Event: Nepal Earthquake
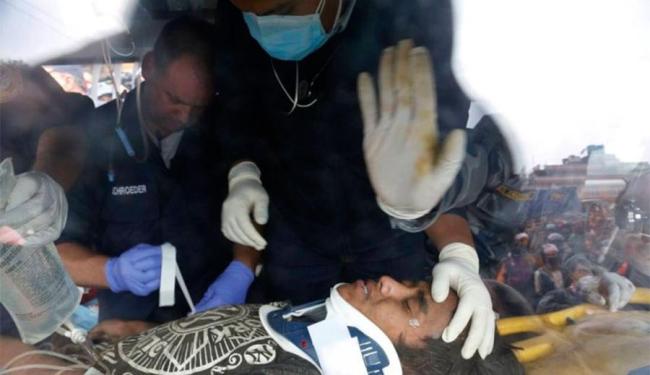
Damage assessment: no_damage